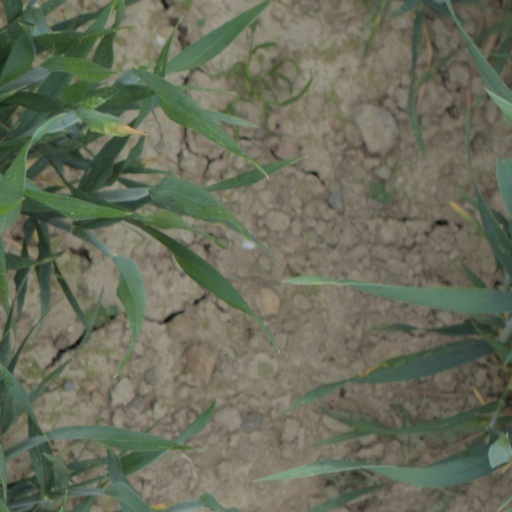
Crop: wheat